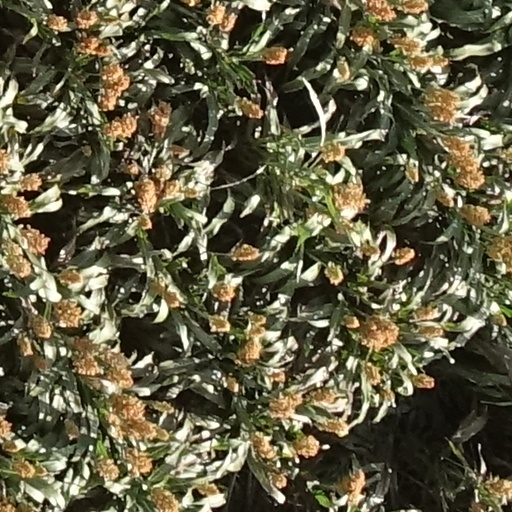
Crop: sorghum